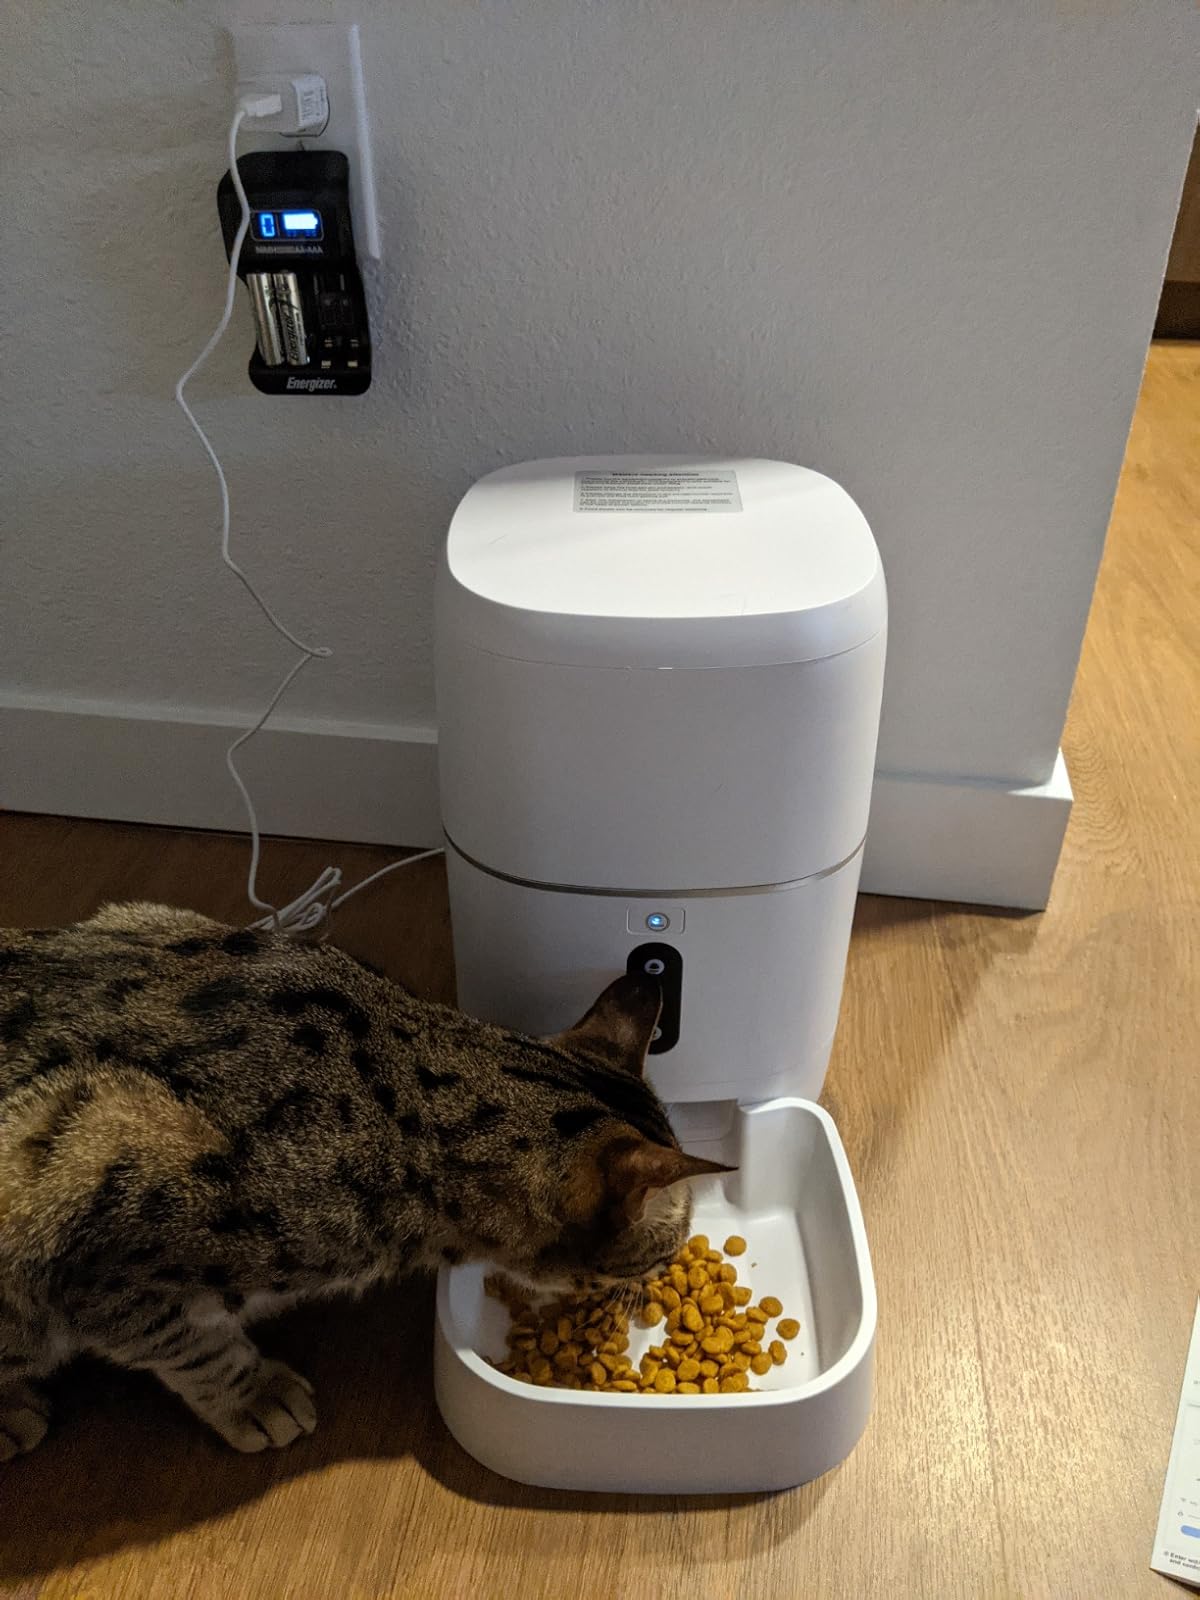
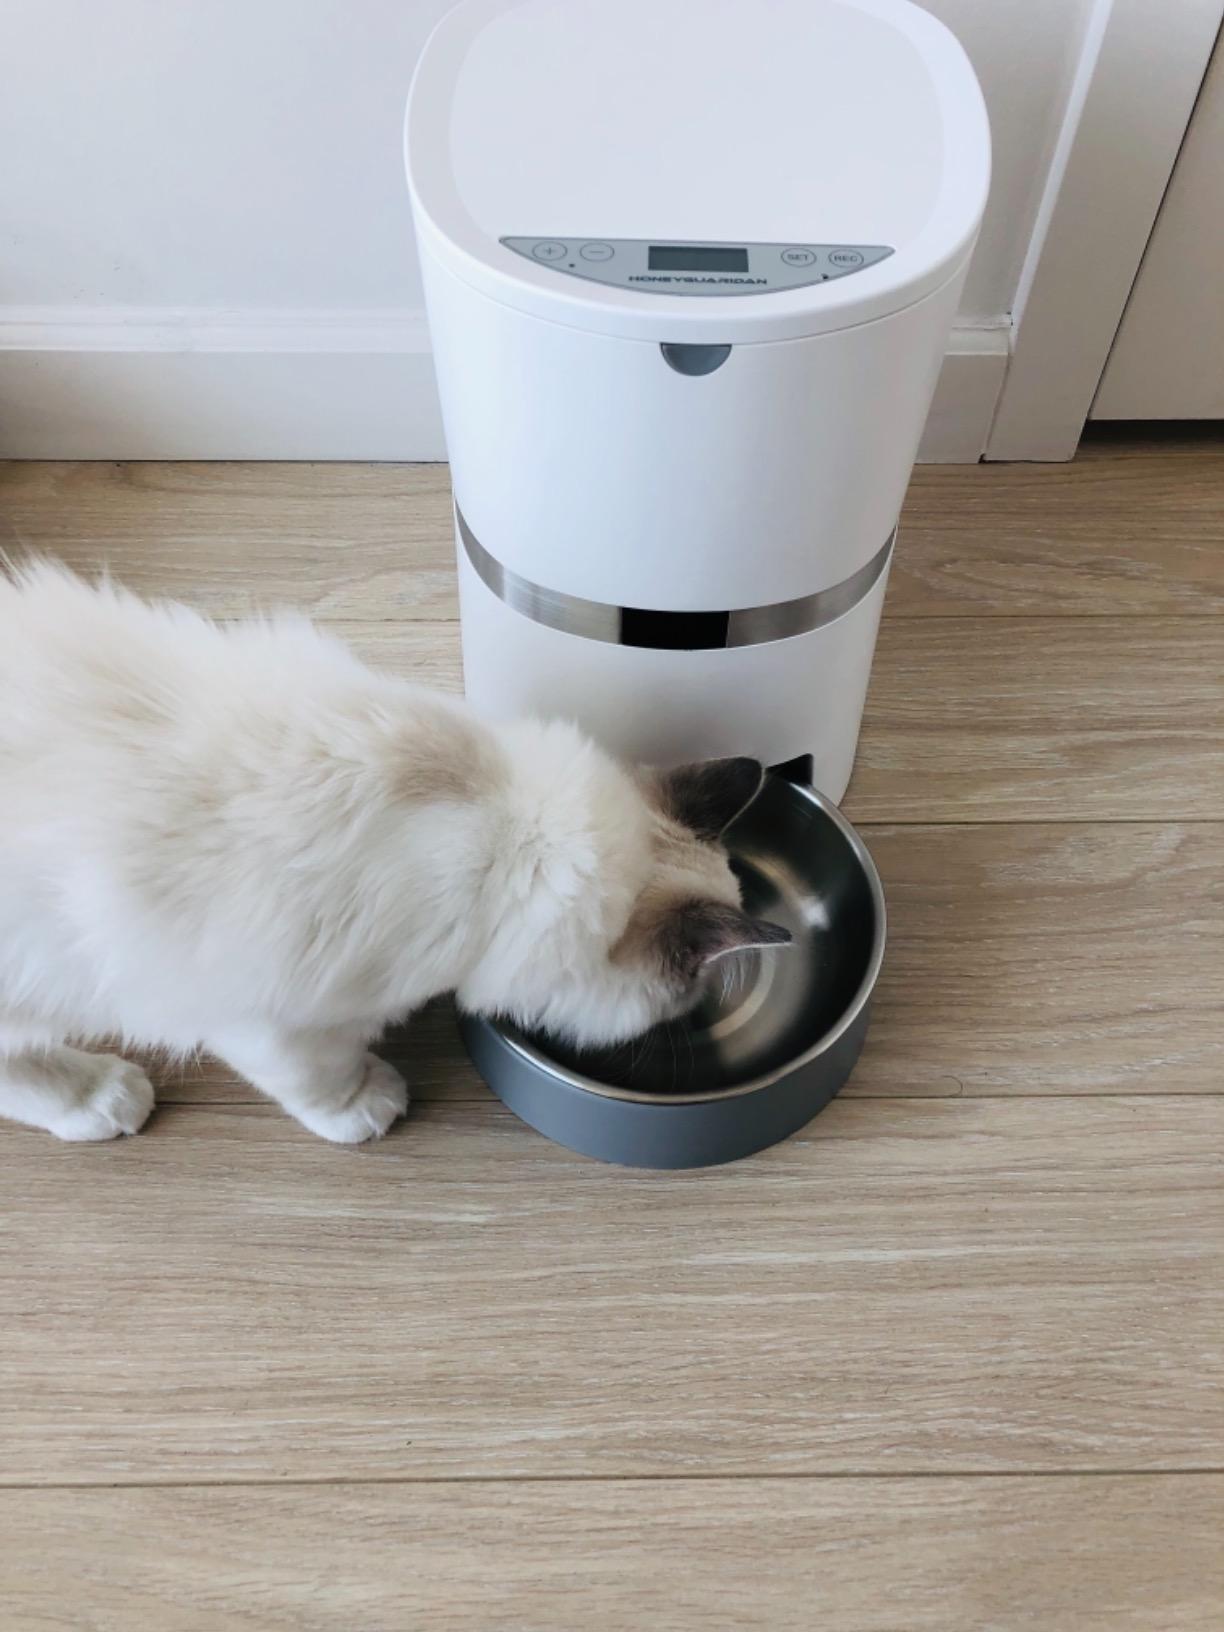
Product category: items_feeder
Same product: no